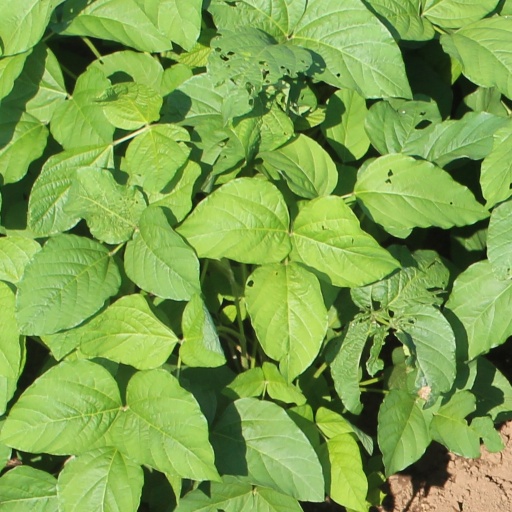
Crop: soybean